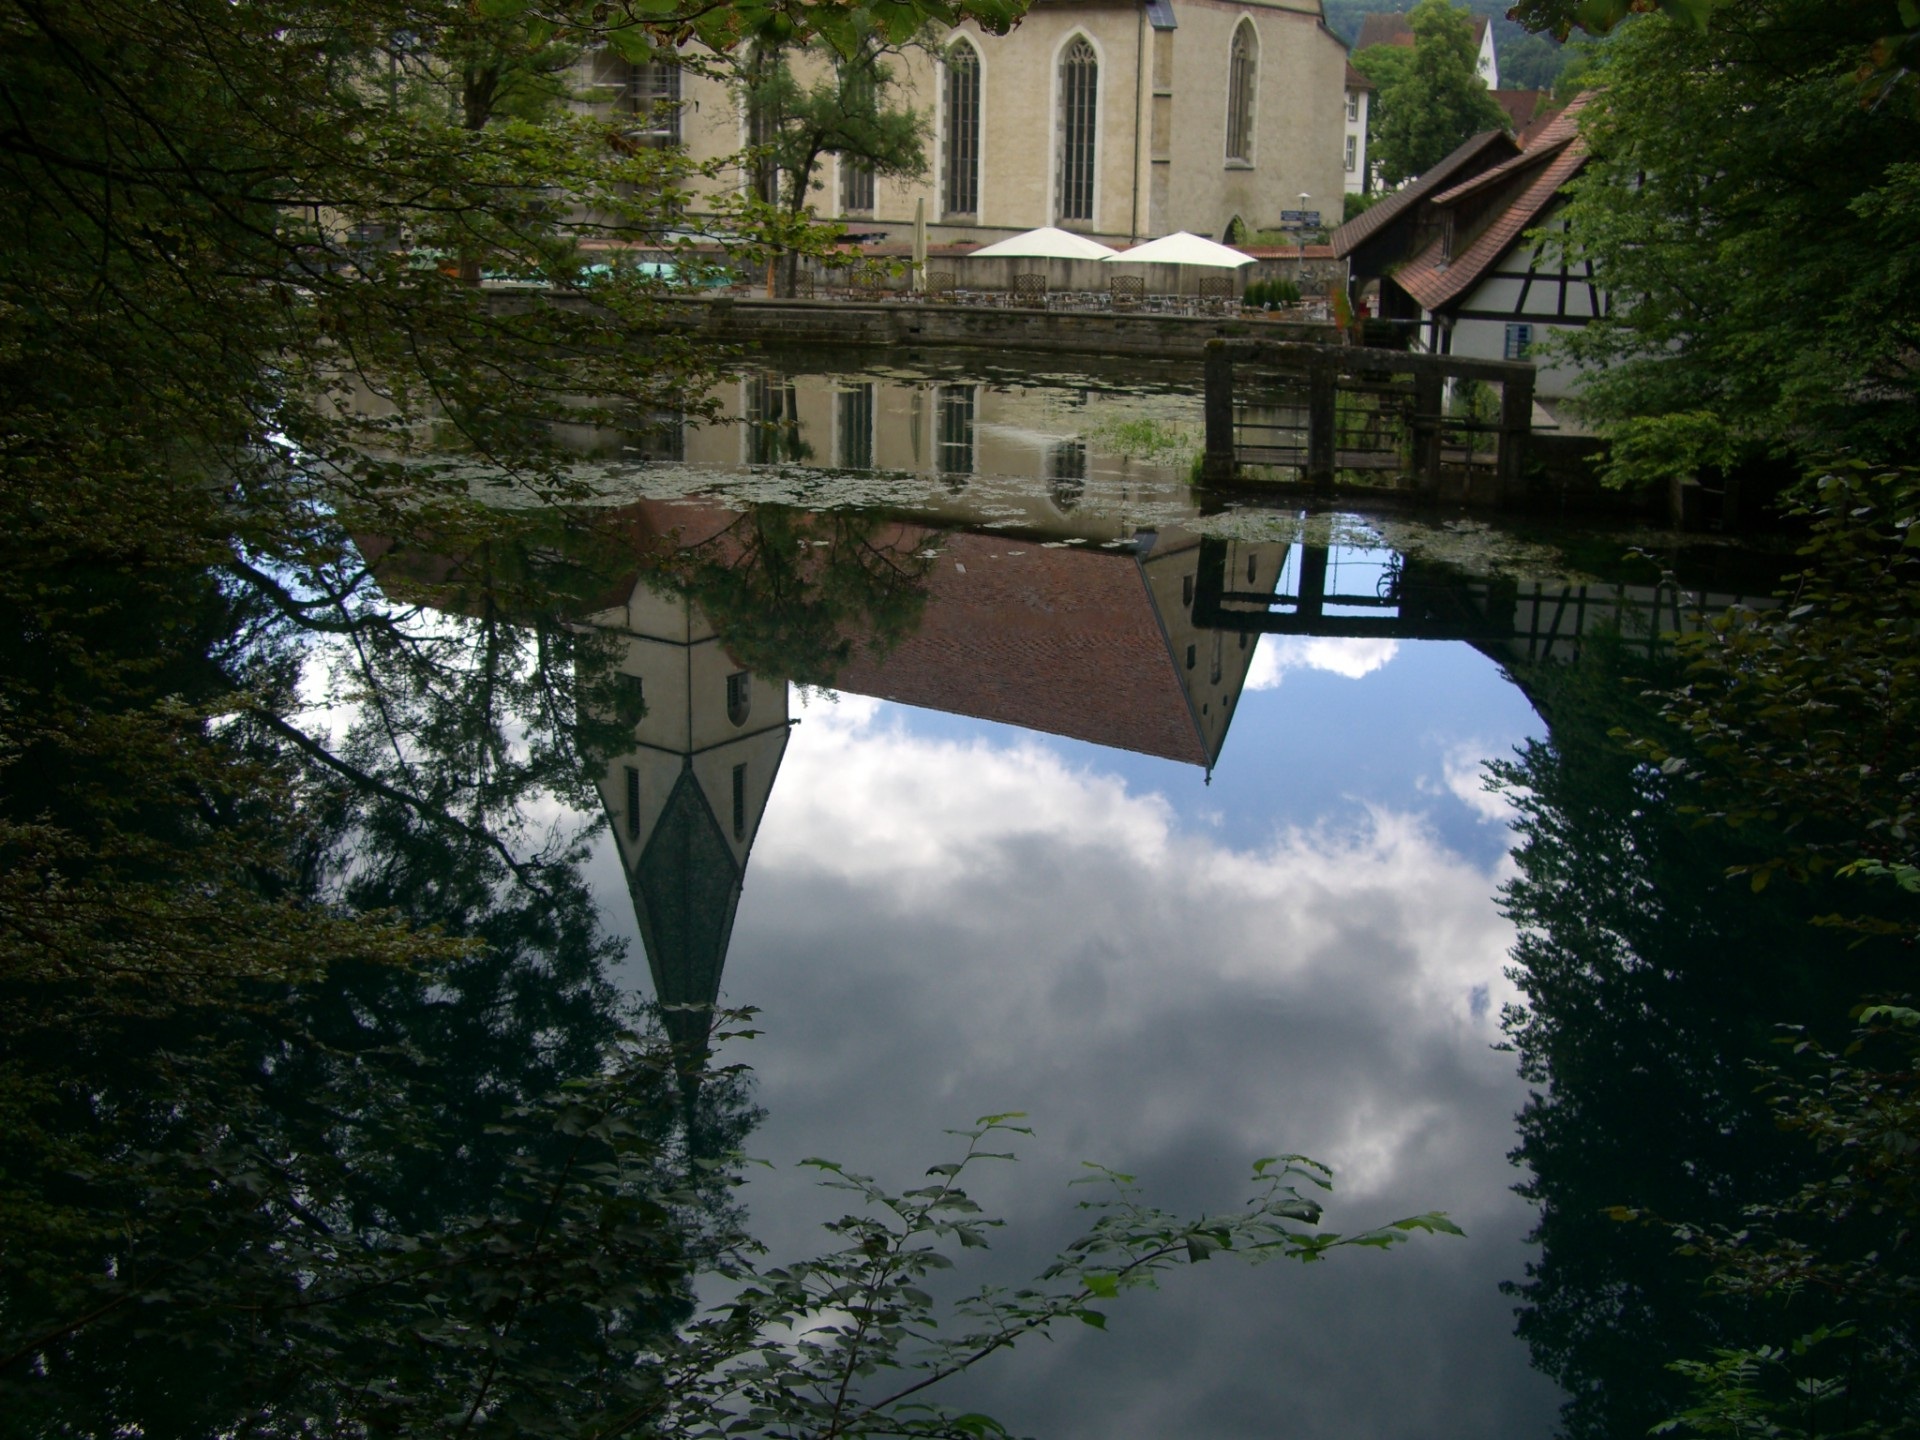
tree, water, bridge, lake, river, canal, pond, reflection, church, waterway, steeple, monastery, mirroring, blautopf, blaubeuren